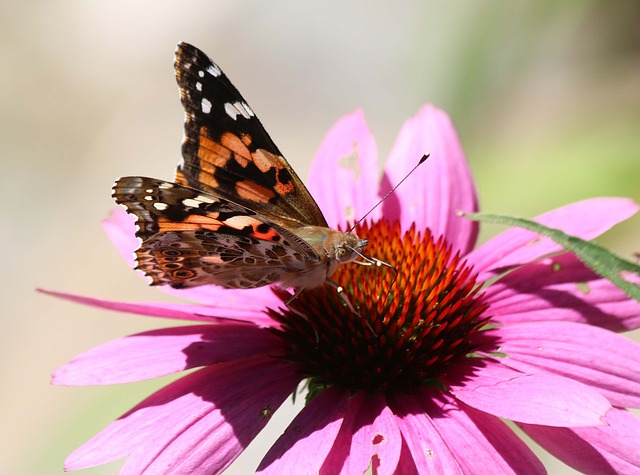
Label: butterfly